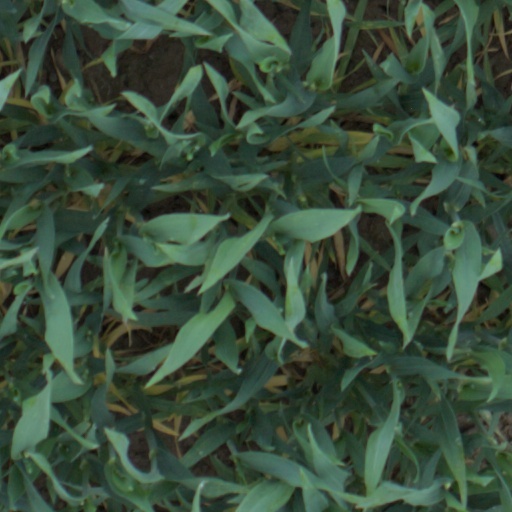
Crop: wheat